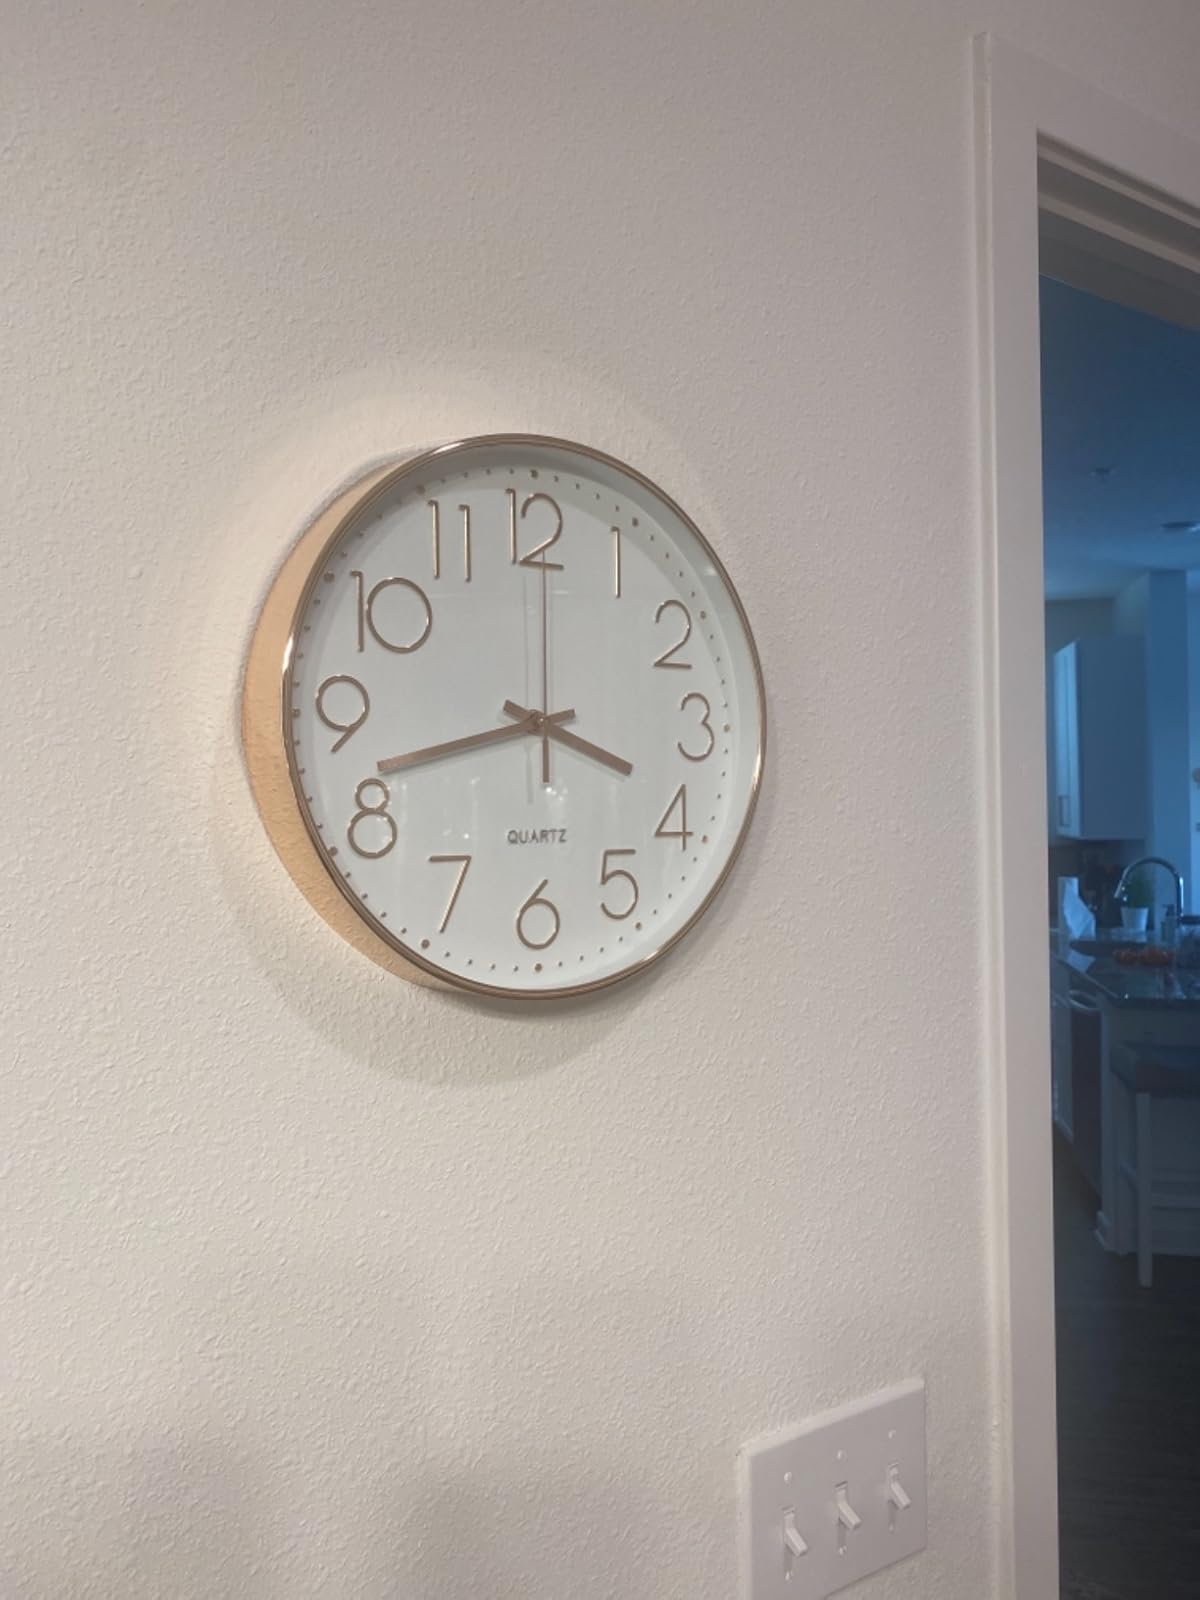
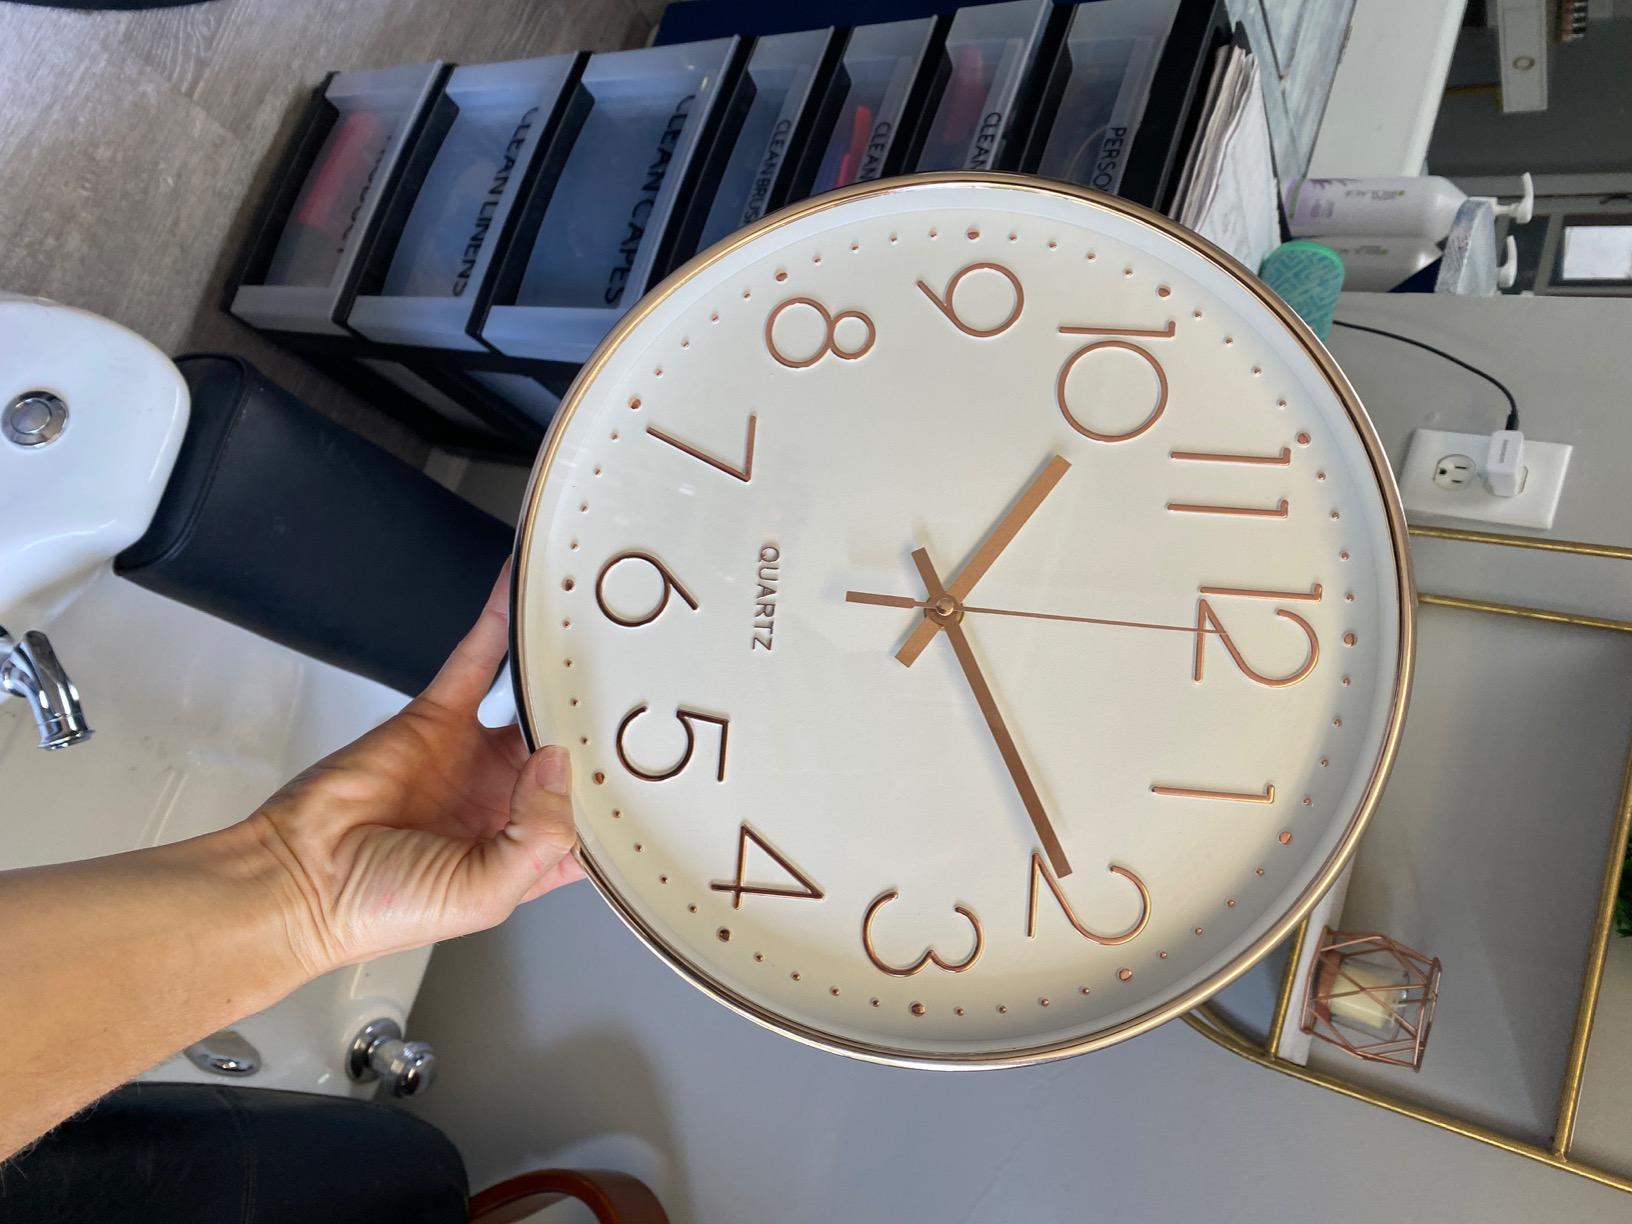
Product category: clock
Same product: yes